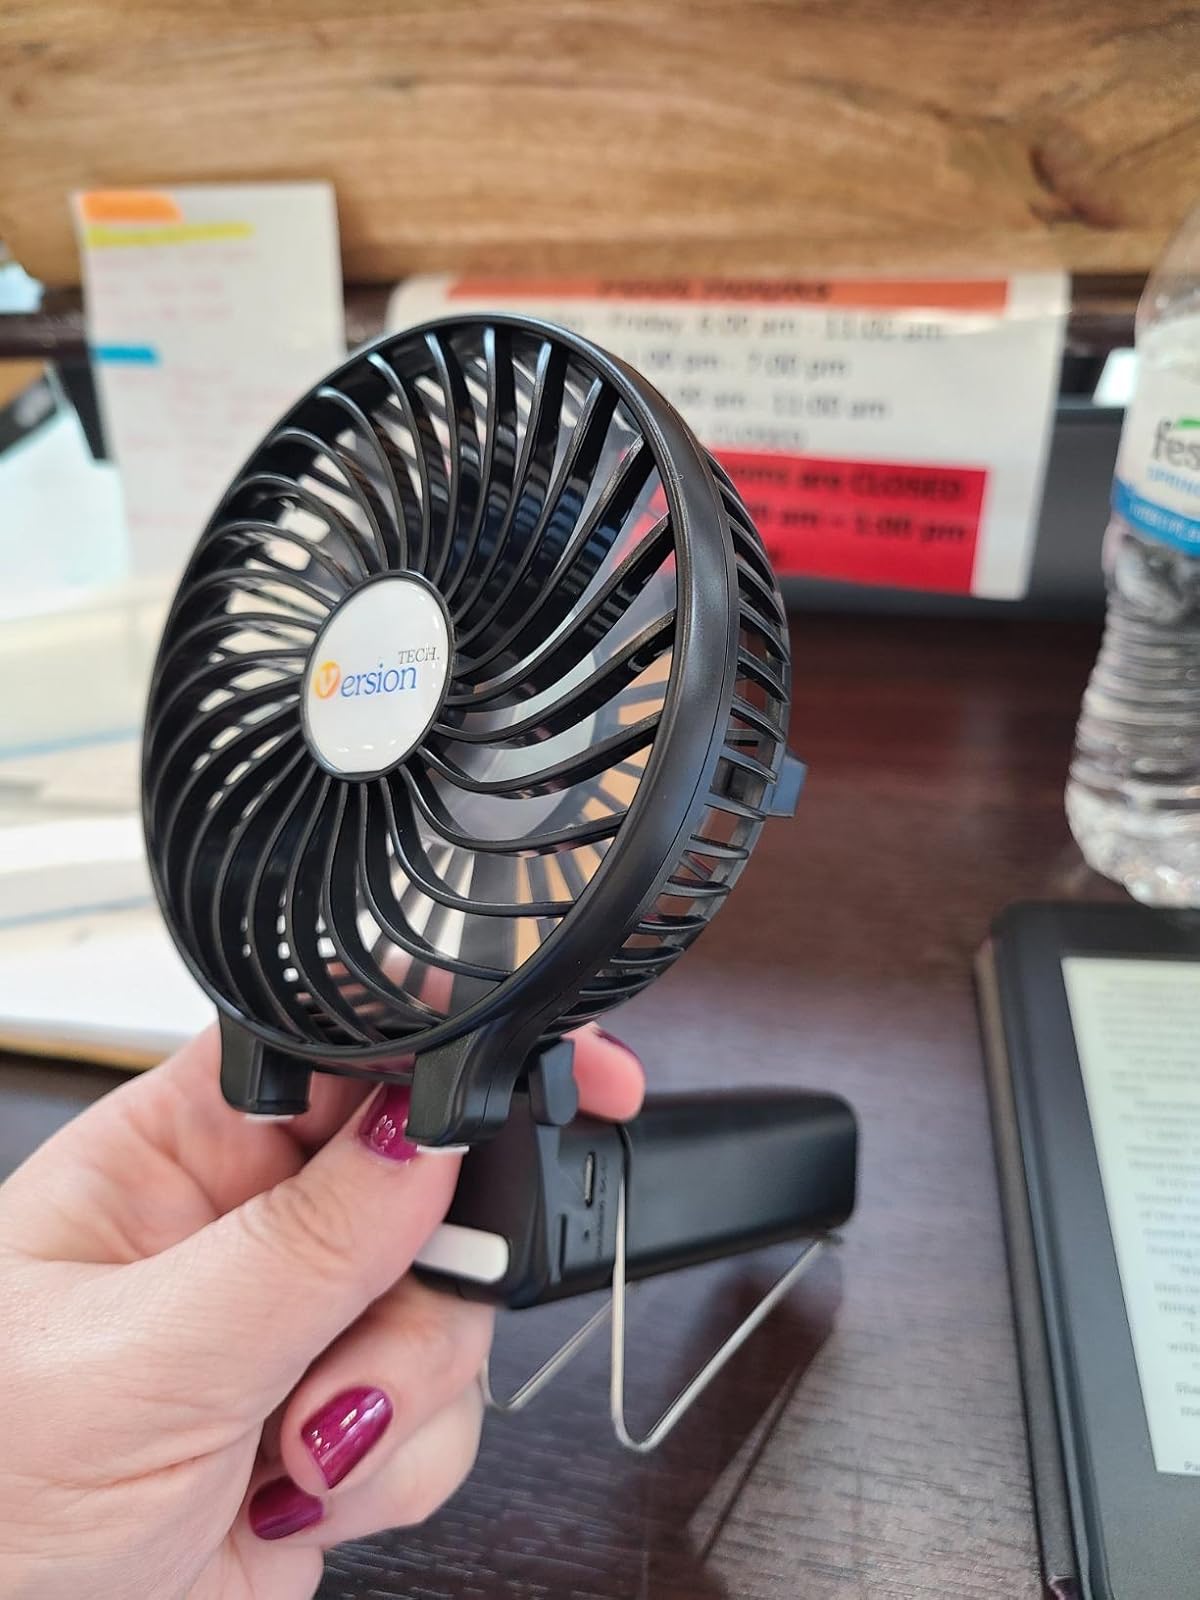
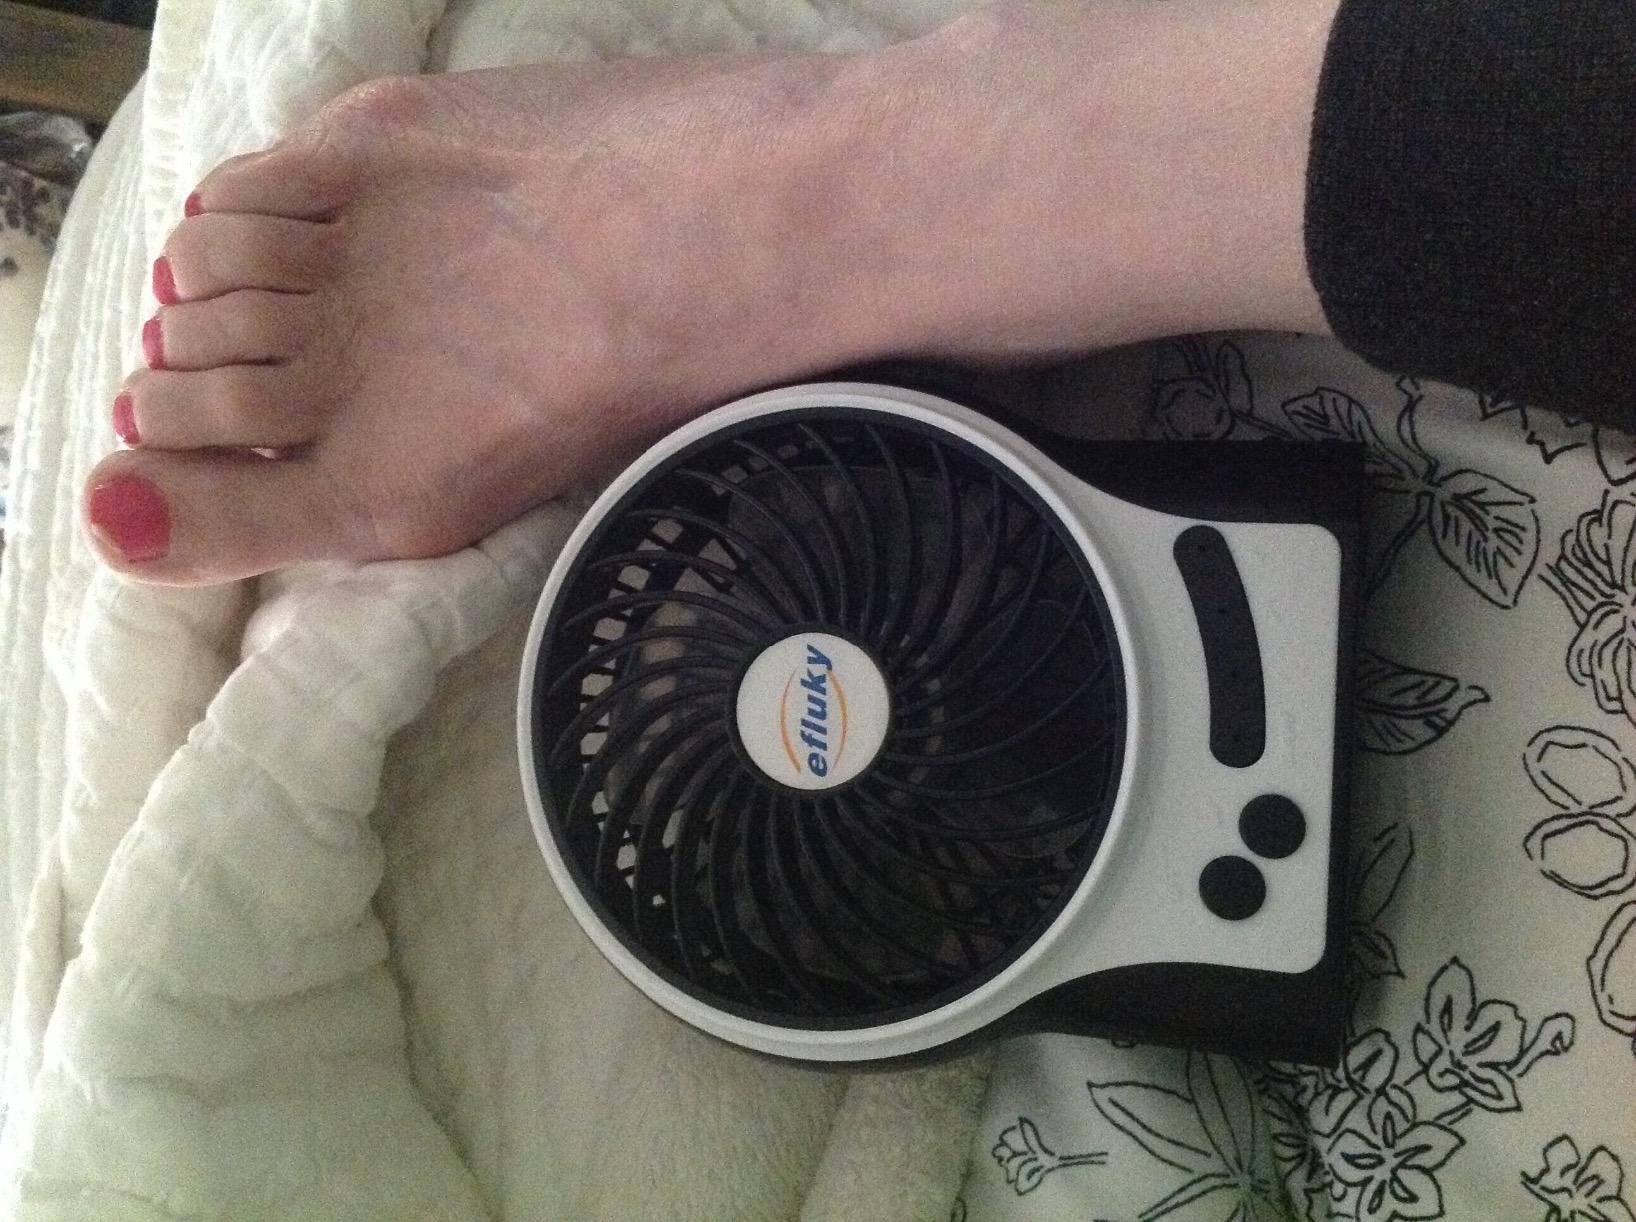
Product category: fan
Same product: no